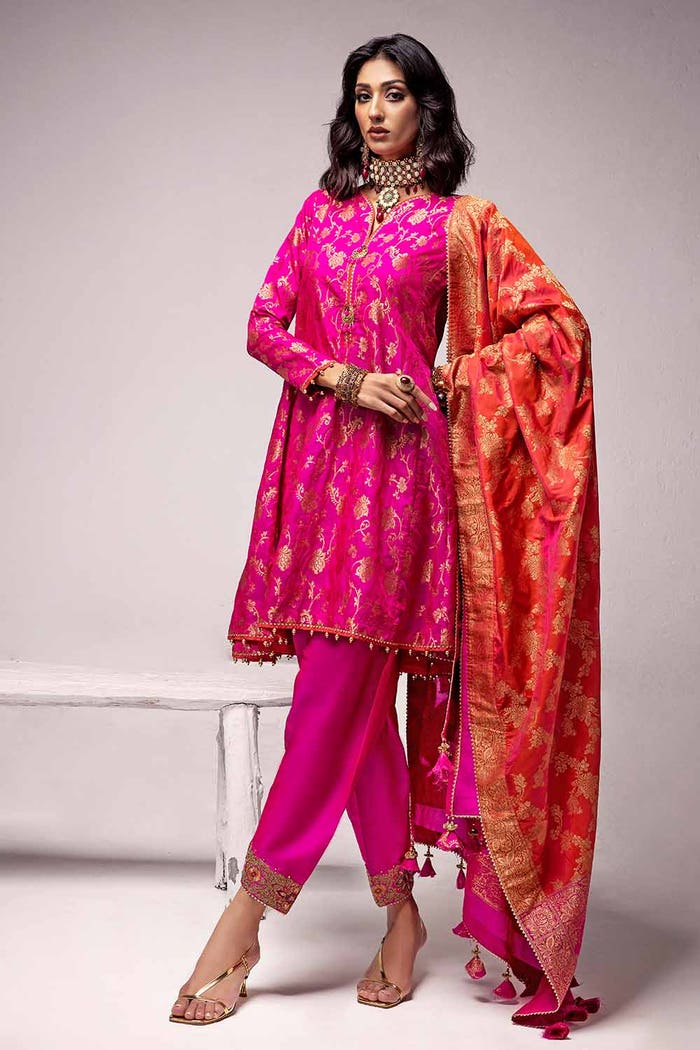
pink gold embroidered salwar suit